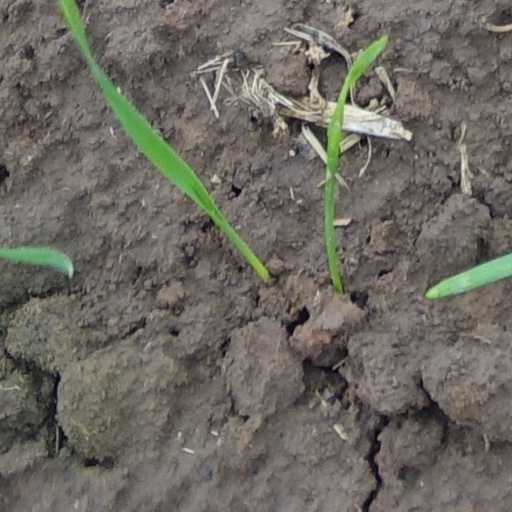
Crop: wheat